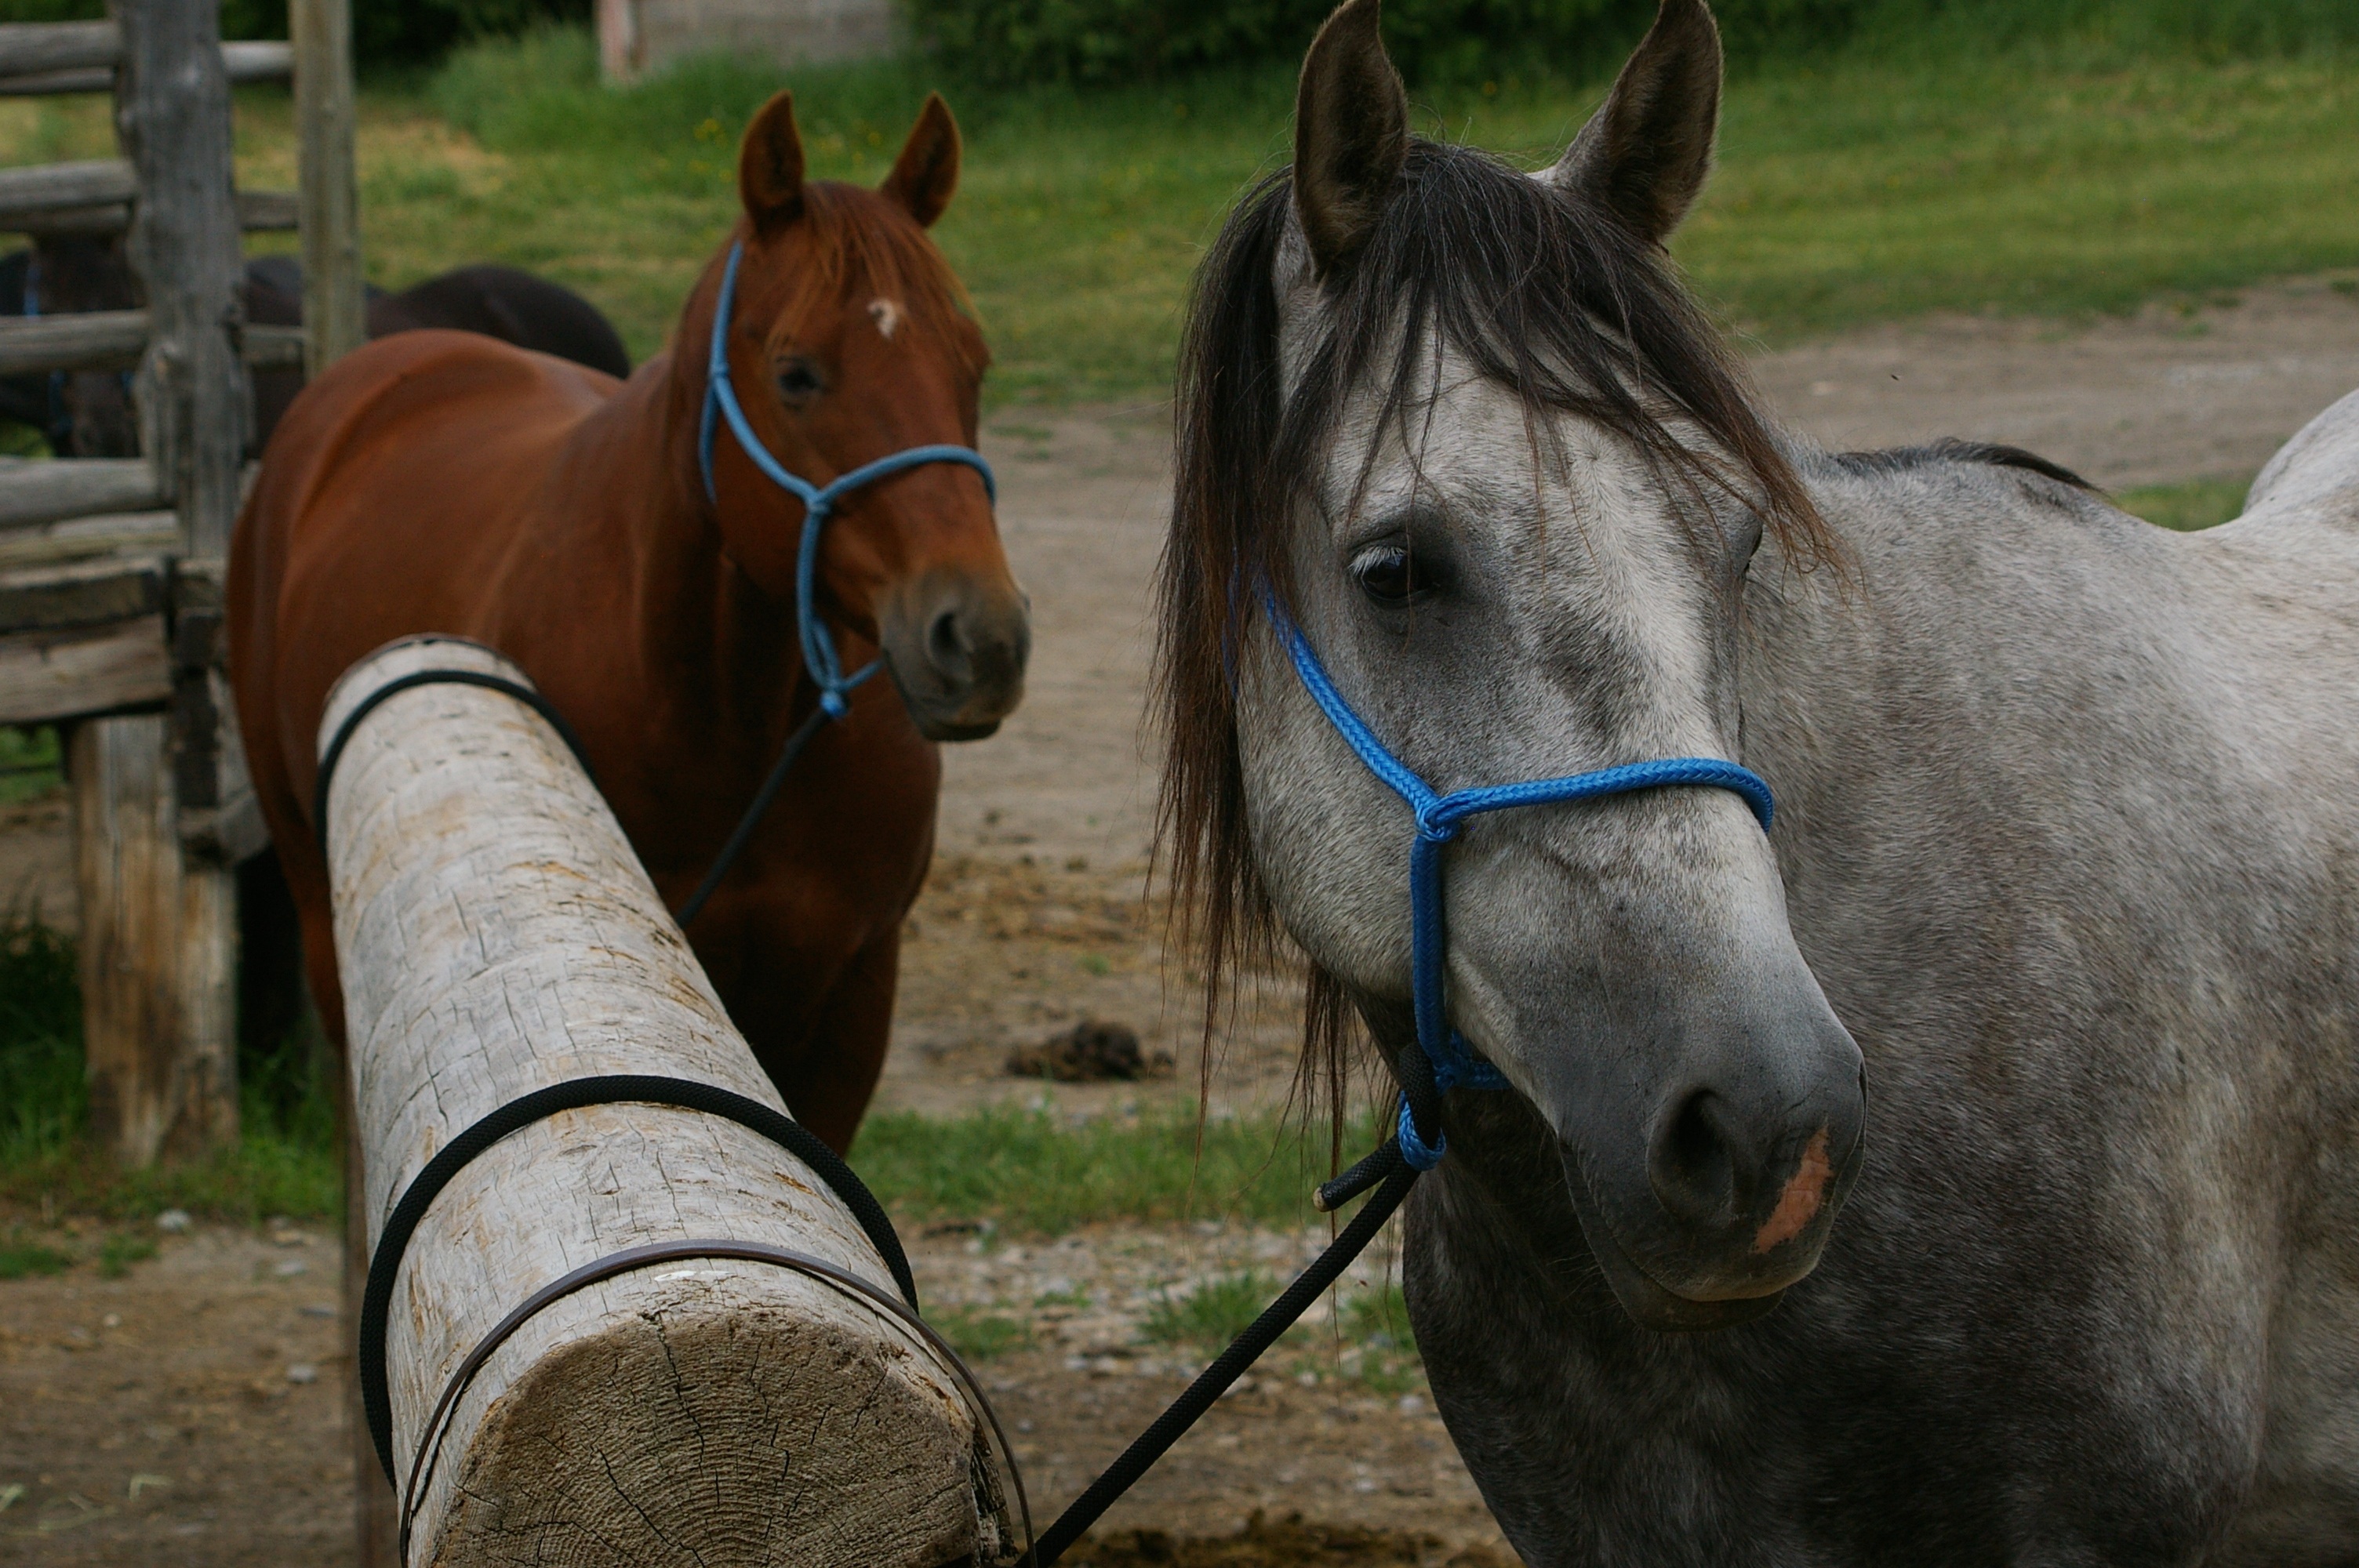
post, animal, country, pasture, horseback, horse, mammal, stallion, mane, paint, ride, bridle, equine, riding, horses, mare, beautiful, gentle, bit, hitch, halter, pack animal, quarter horse, bareback, horse like mammal, mustang horse, hitching